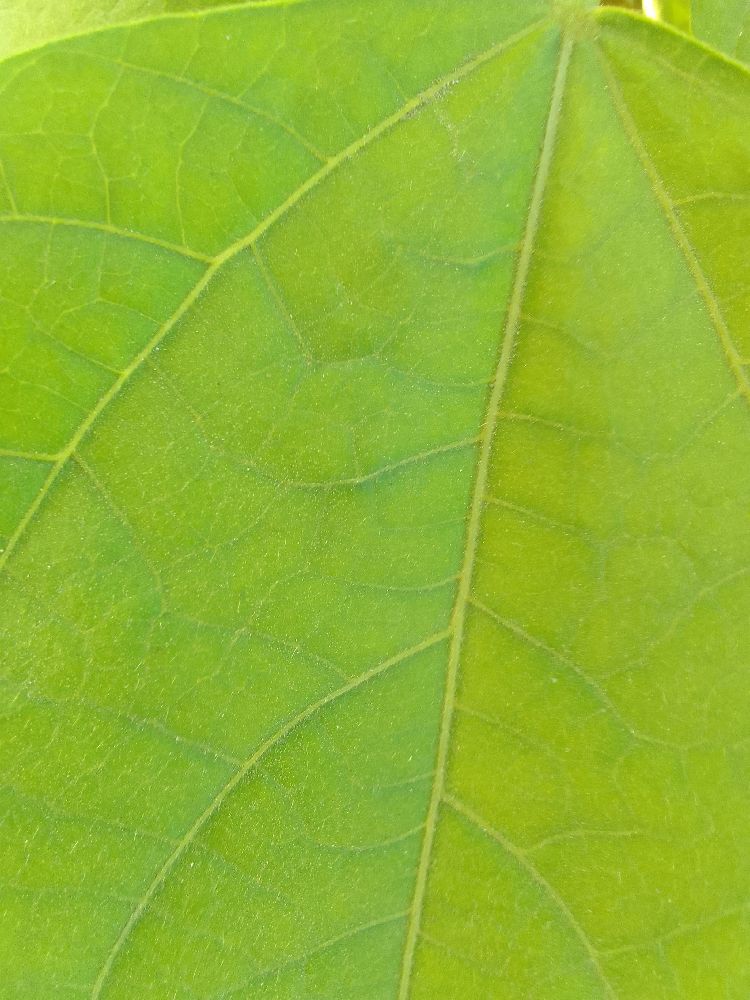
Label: healthy